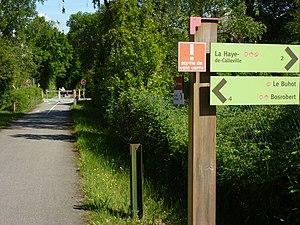
Calleville est une commune française située dans le département de l'Eure, en région Normandie.